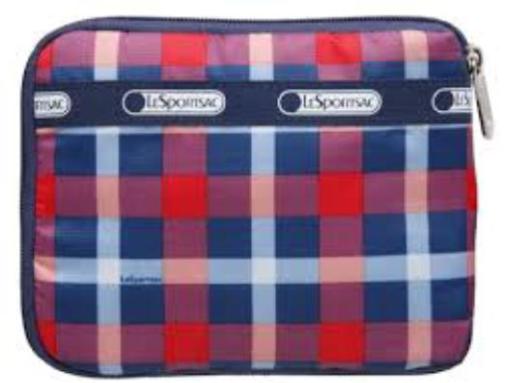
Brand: lesportsac
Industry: Clothes